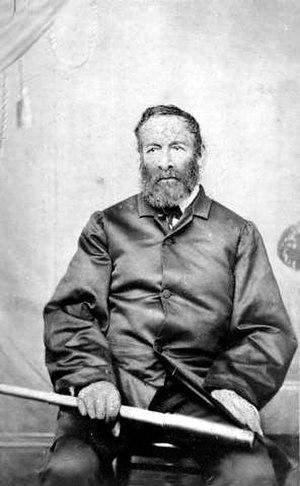
Robert Hoddle fut topographe à Port Phillip dans les années 1830, et le créateur du Hoddle Grid les plans du centre de Melbourne en Australie.